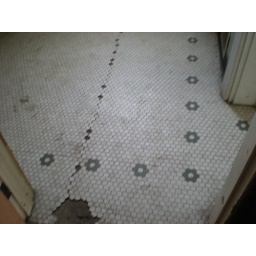
tile floor in bathroom